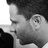
Emotion: sad